Francisco Javier de Lizana y Beaumont

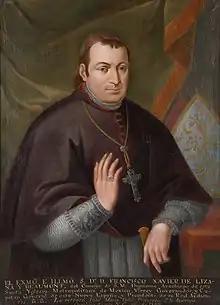

Francisco Javier de Lizana y Beaumont (1750 in Arnedo, La Rioja, Spain – 6 March 1815 in Mexico City) was bishop of Mexico and, from 19 July 1809 to 8 May 1810, viceroy of New Spain.